Kepahiang Regency

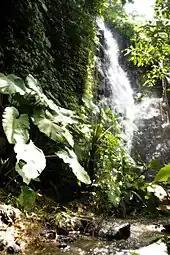
Cascade of Curug Embun in Kepahiang

The hydro power plant on the MusiRiver, which is about 11 kilometres away from the city if Kepahiang, has a capacity of 3 × 70 MW. There it is a place of interest for technically interested people. Furthermore, the hydro power plant is located in a pleasant natural scenery. It therefore became a place of excursions for locals and visitors. However, the facility primary function is of course to pave the way for economic development in Kepahiang.